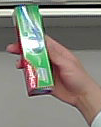
Product: colgate_toothpaste